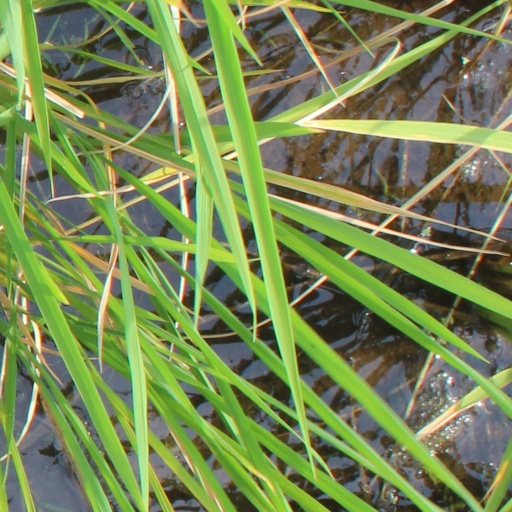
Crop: rice